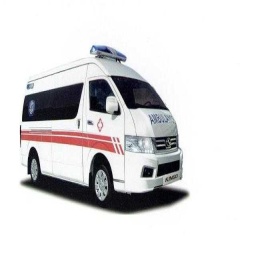
Label: ambulance